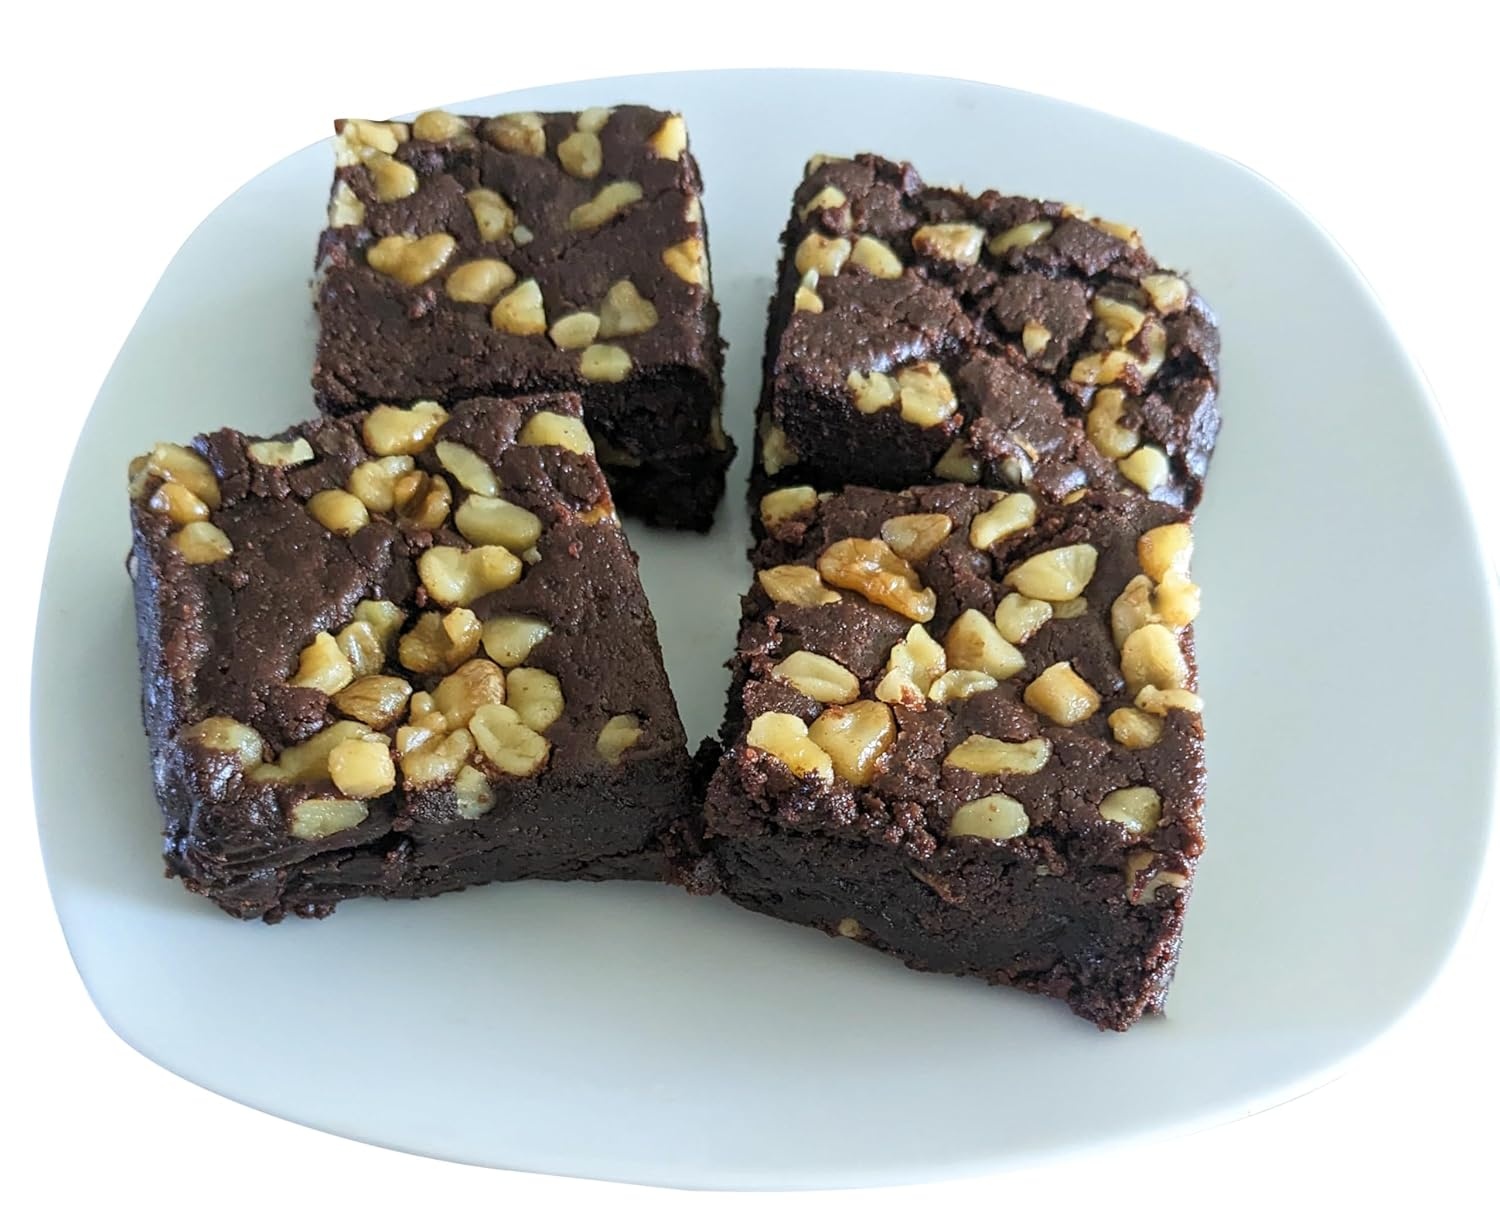
Ruth’s Walnut Cake Style Brownies 4 Dozen – Gourmet Baked Treats | Delicious Gift with The Finest Ingredients | Guaranteed to Arrive Fresh
Brand: RuthsBrownies
Overview Flavor : Walnut Brand : Ruth's Brownies Item Weight : 24 Ounces Unit Count : 96.0 Ounce Number of Items : 4 Package Weight : 24 Ounces Package Information : Pouch Number of Pieces : 48 UPC : 700594521157 Is heat sensitive? : No About this item WALNUT CAKE STYLE BROWNIES: Walnuts... Sugared and Toasted. A generous scoopful on English Walnuts, toasted and sugared, give these classic cake-style brownies that extra special taste of goodness. THE FINEST INGREDIENTS: Nothing but the best. All of our special ingredients have been selected from the best available from top-notch suppliers worldwide. We order our supplies for delivery daily in small quantities as we need them to assure their freshness GREAT VALUE: With one dozen of Ruth's brownies weighing about 24 ounces, that makes them twice as large as most others. A single one of Ruth's brownies can easily be shared... but you won't want to! Great value! GUARANTEED TO ARRIVE FRESH: Our baked goods are shipped to you fresh within hours after they come out of the oven. They are NEVER frozen and they are never left-over from the day before. All of the delectable delights from Ruth's Kitchen are baked from farm-fresh natural ingredients. Chemical preservatives and artificial ingredients or flavorings are NEVER used in any of our products. PERFECT GIFT FOR ANY OCCASION: Our Packages and Gift Wrap Are Made From Reclaimed Paper and look great. Products are guaranteed to arrive fresh and you will be proud to gift – or enjoy them yourself!
Category: Food, Beverages & Tobacco > Food Items > Bakery > Cakes & Dessert Bars > Dessert Bars